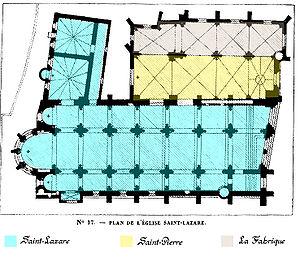
L’église Saint-Lazare est l'église de la ville d'Avallon en Bourgogne. Son architecture est romane et son portail date du XIIᵉ siècle. Elle est consacrée à saint Lazare.